Euphorbia tridentata

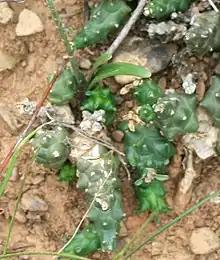
"Euphorbia tridentata" stems, Heidelberg, Western Cape.

A small, low, spreading, semi-geophytic stem-succulent, with tuberous roots and rhizomes. During the dry seasons, the stems can die back above ground. The stems are somewhat segmented. Each branch is rounded-to-cylindrical, but at its point of growth it is constricted.